Cooks (islet)

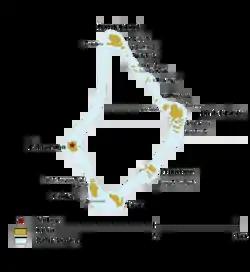
Map of Palmerston

Cooks is an islet in Palmerston Island in the Cook Islands. It is on the southern edge of the atoll, between Toms and Home. The islet is named after James Cook.